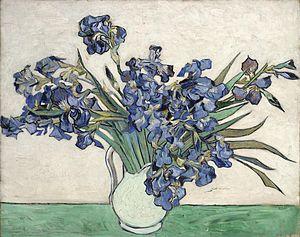
Liste des tableaux de Vincent van Gogh. Van Gogh a produit plus de 2 000 œuvres d'art dont environ 900 tableaux et 1 100 dessins.